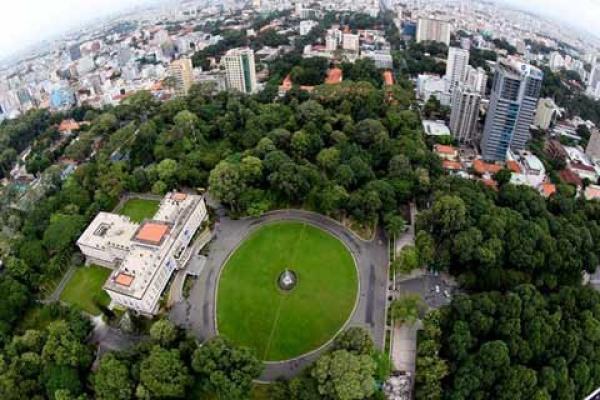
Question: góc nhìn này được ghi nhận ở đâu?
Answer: ở trên cao